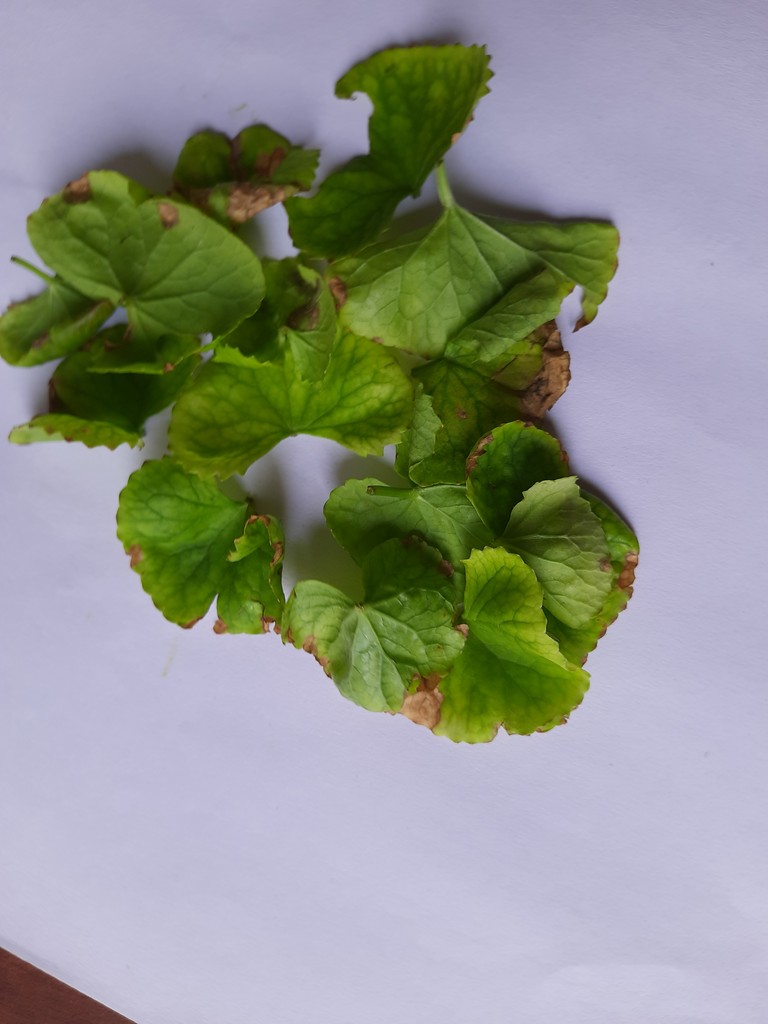
Label: Unhealthy